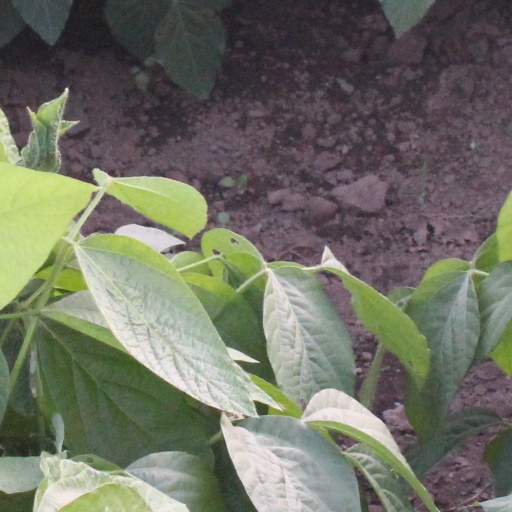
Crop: soybean